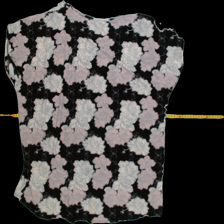
View: back
Type: T-shirt
Category: Ladies
Brand: Not Applicable
Colors: Black, Pink, White
Material: 86%polyester 14% cont?
Pattern: Floral print
Cut: Loose
Season: Summer
Trend: No trend
Stains: No
Price range: <50
Recommended usage: Reuse